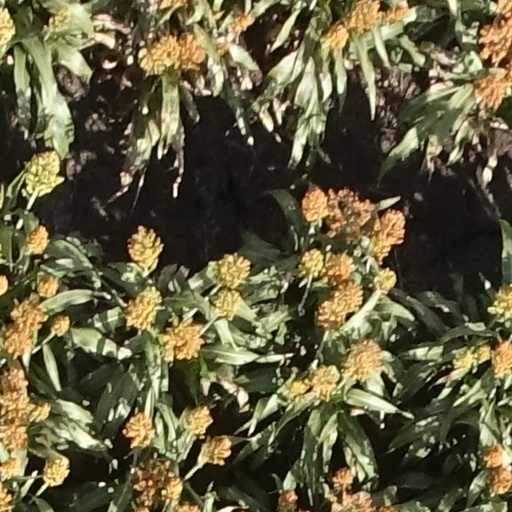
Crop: sorghum